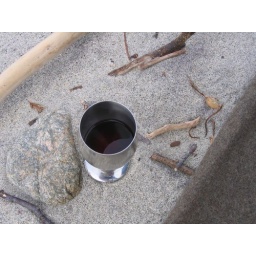
a glass of lambrusco on the beach in our new metal wineglasses!